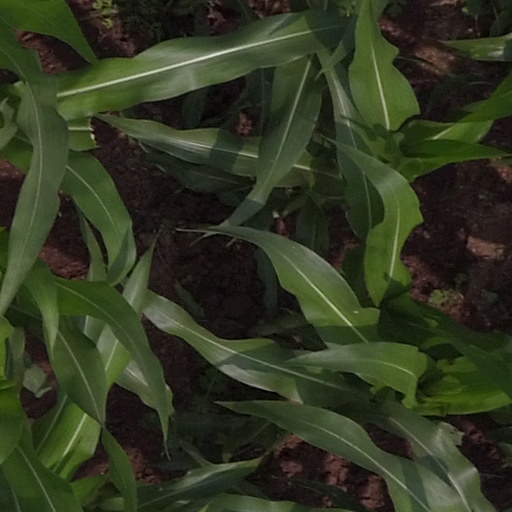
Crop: maize; corn